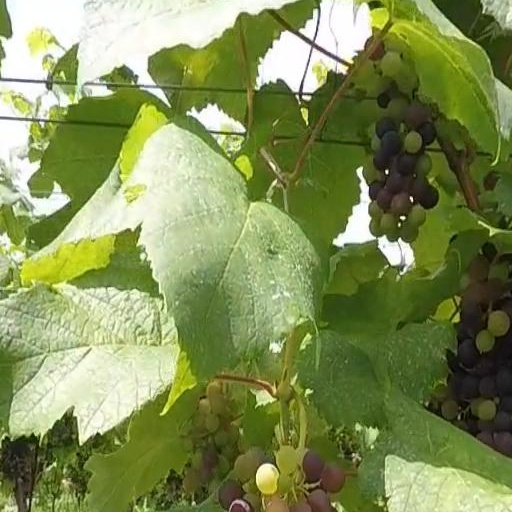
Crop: grape